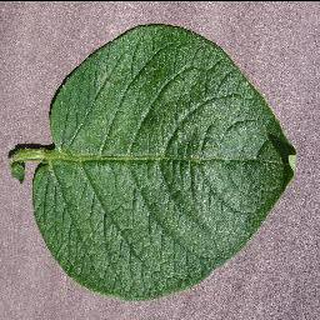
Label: healthy_potato